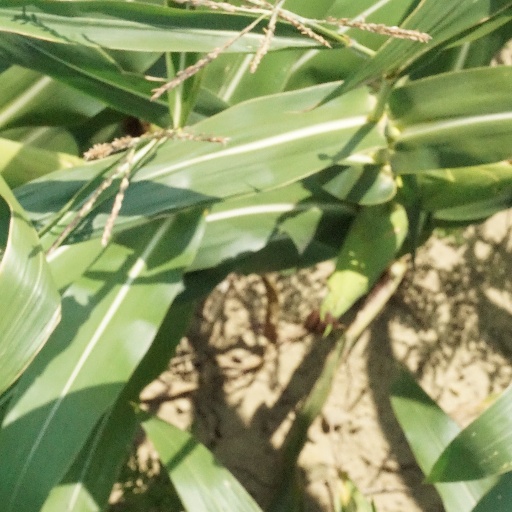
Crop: maize; corn